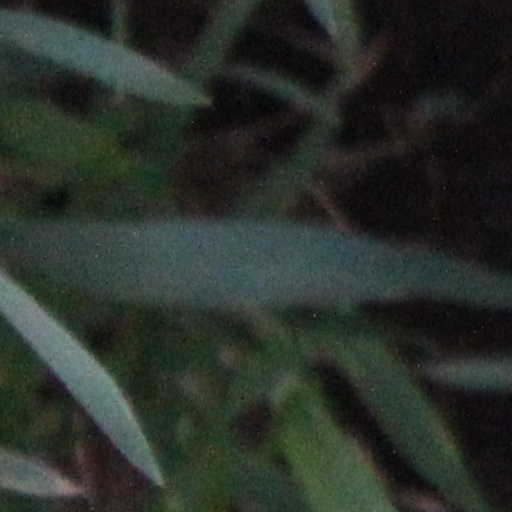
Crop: wheat